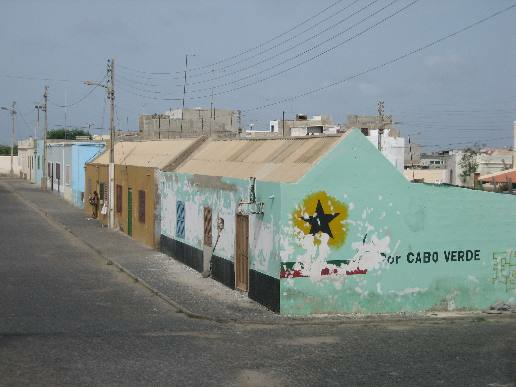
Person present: No